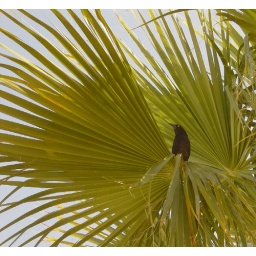
bird in a palm tree